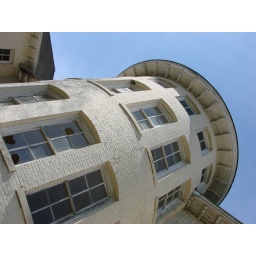
A tower in one of the main buildings in the Northern Michigan Asylum.